Wim van Krimpen

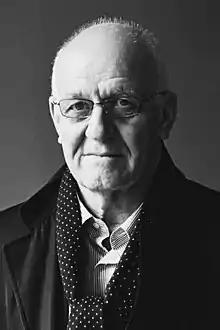
Portrait by Helena van der Kraan, 2009-2011

Wim van Krimpen (born in Groningen on 2 March 1941) is a Dutch art historian, art dealer and gallery owner of Galerie Wim van Krimpen, and art gallery director. He was director at the Kunsthal in Rotterdam, the Fries Museum in Leeuwarden and the Kunstmuseum Den Haag in The Hague.